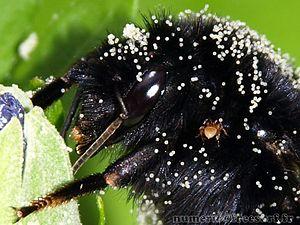
Un bourdon infecté par un acarien ectoparasite.
Un ectoparasite est un parasite externe, c'est-à-dire un parasite qui vit sur la surface corporelle d'un être vivant. Son cycle de développement peut engendrer une maladie de l'hôte, dite pour cette raison ectoparasitose.